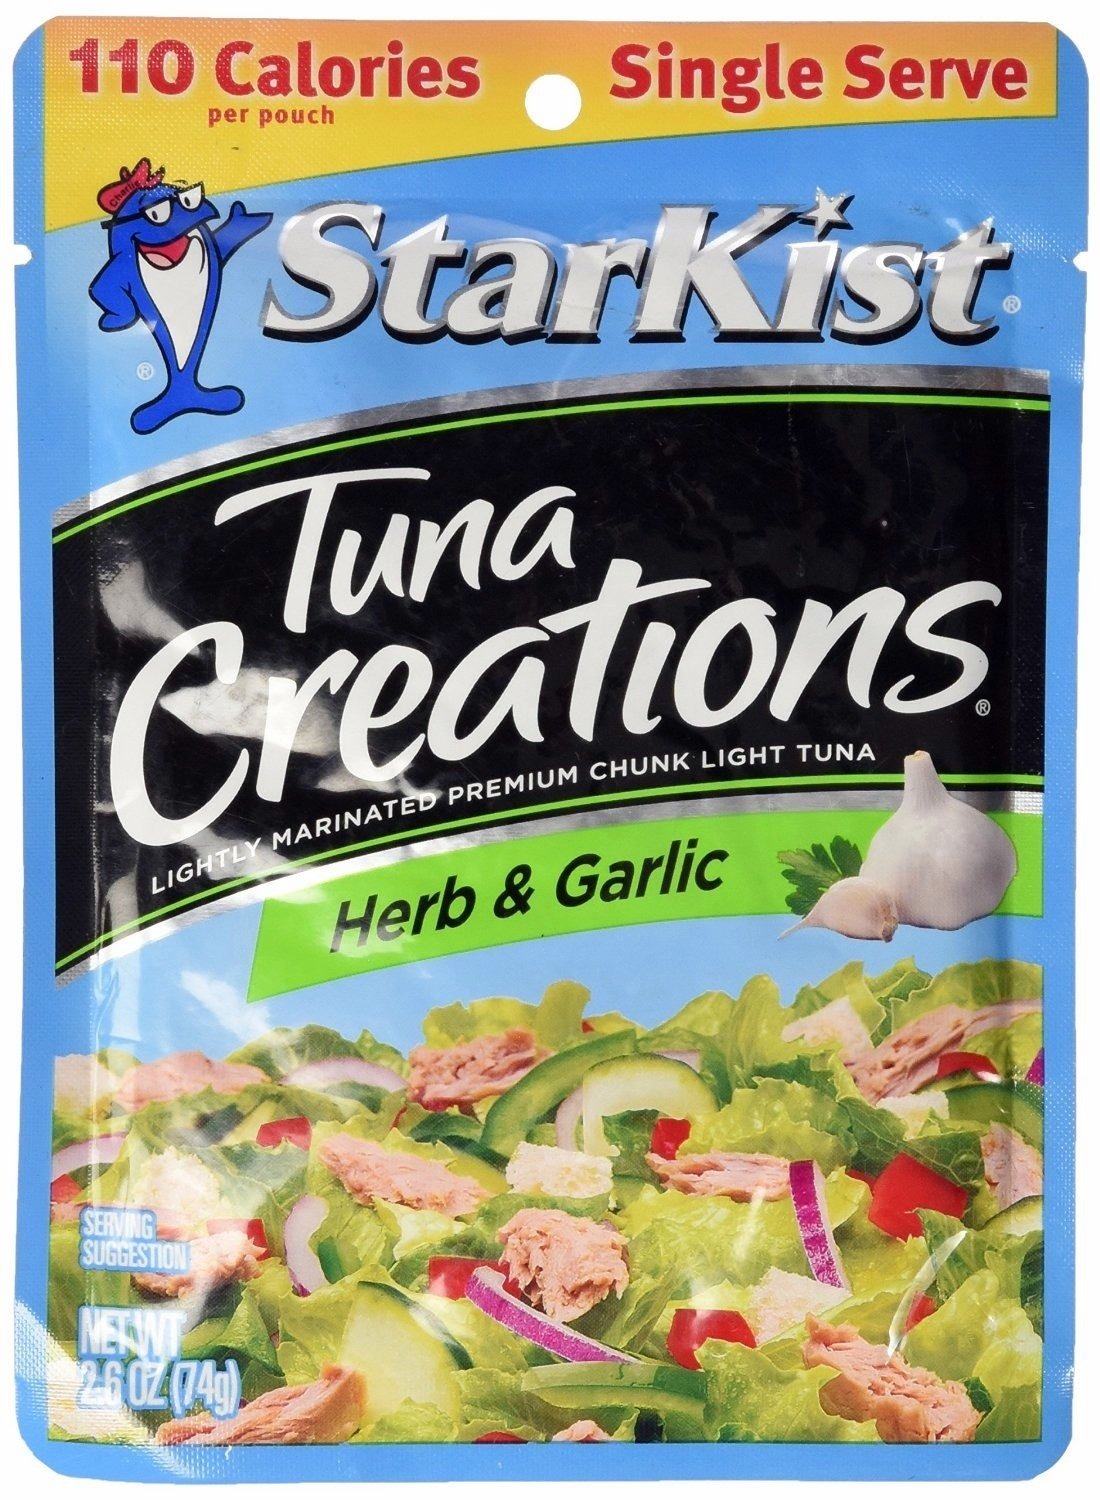
Item Name: Starkist Tuna Creations, Herb & Garlic, Single Serve 2.6-Ounce Pouch (Pack of 25)
Bullet Point 1: Select cuts of premium chunk light tuna deliciously seasoned with herbs and spices
Bullet Point 2: High in protein and Omega-3’s
Bullet Point 3: Delicious in salads, wraps, sandwiches, on crackers for a quick snack
Bullet Point 4: Convenient single serve flavor fresh pouch; Dolphin Safe
Product Description: StarKist Tuna Creations Herb & Garlic—select cuts of premium chunk light tuna deliciously seasoned with herbs and spices. These zesty garden flavors are guaranteed to bring any dish to life. The convenient Single Serve Pouch is perfect for completing a salad, topping crackers or eating right out of the pouch. StarKist Tuna Creations, Herb and Garlic contains 190 mg of EPA and DHA Omega-3's per pouch.
Value: nan
Unit: None

Price: 1.14